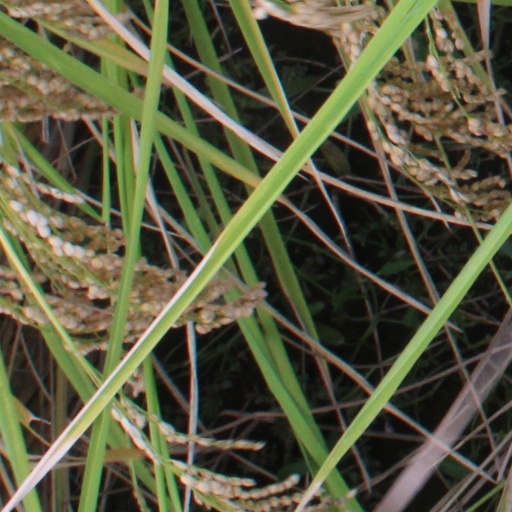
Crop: rice